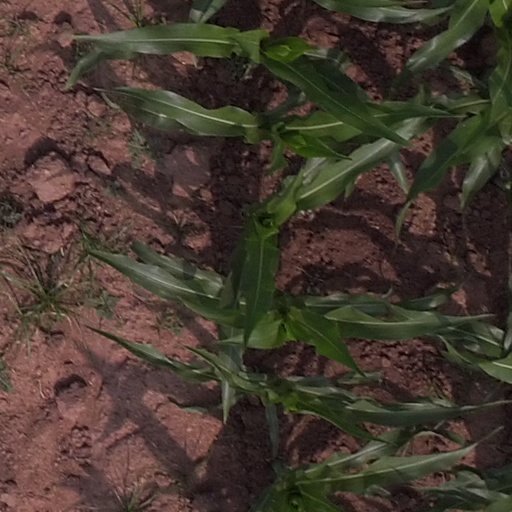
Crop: maize; corn